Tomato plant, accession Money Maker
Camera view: horizontal (90 deg, fisheye); turntable rotation: 330 degrees
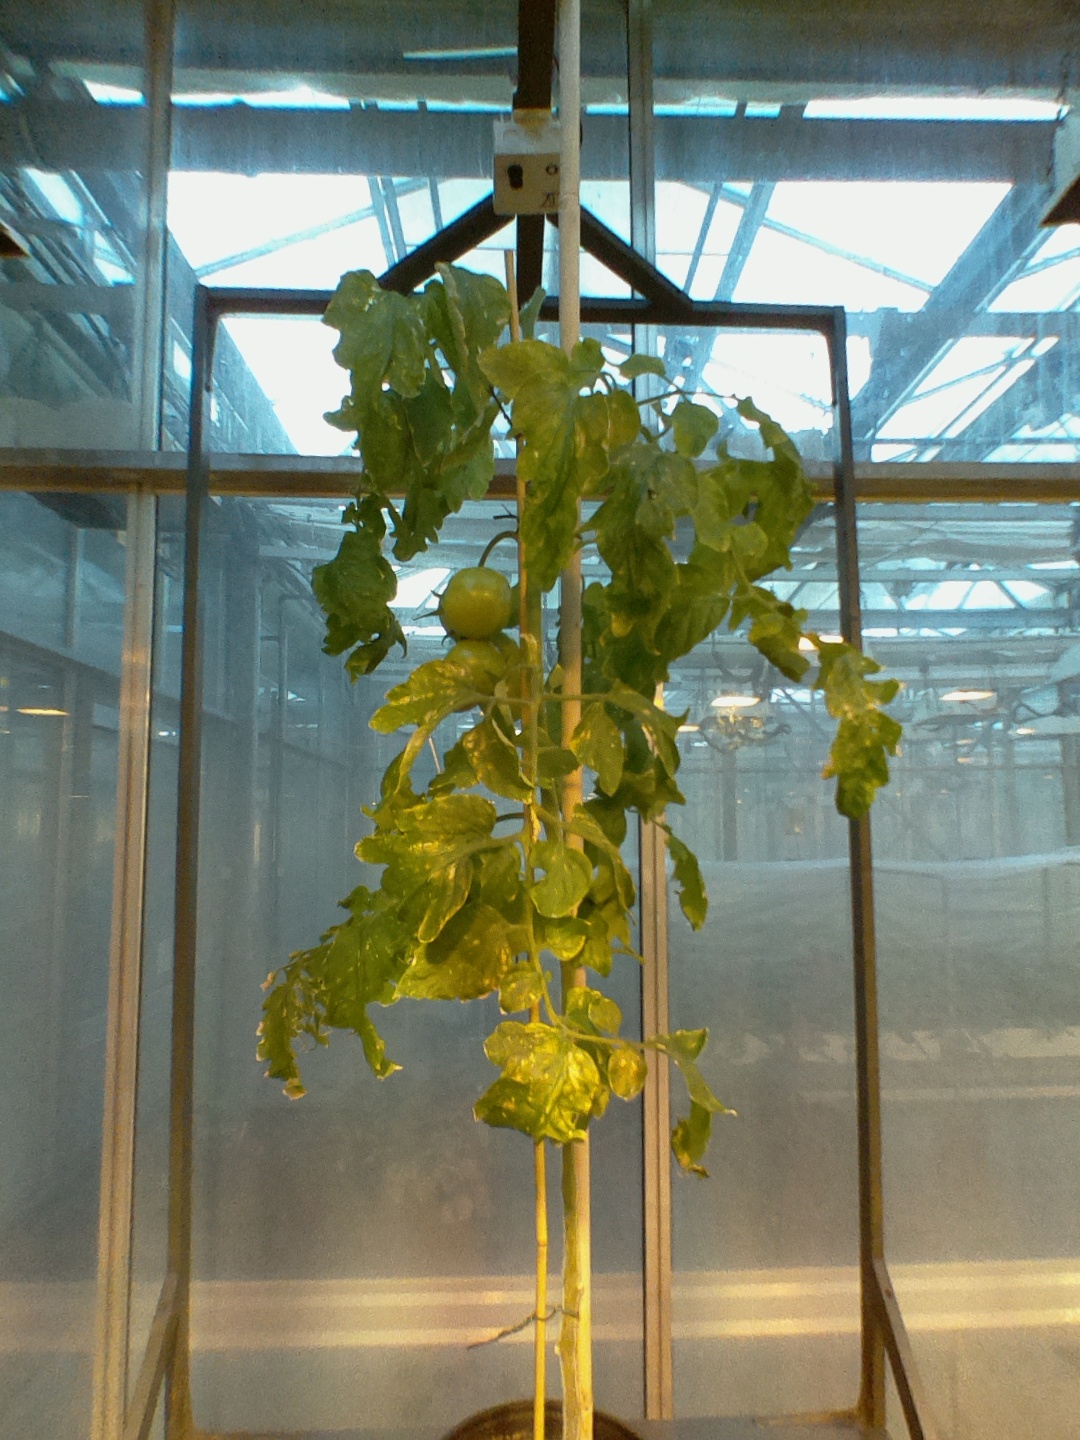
BBCH growth stage 79: 90% -100% of final fruit size